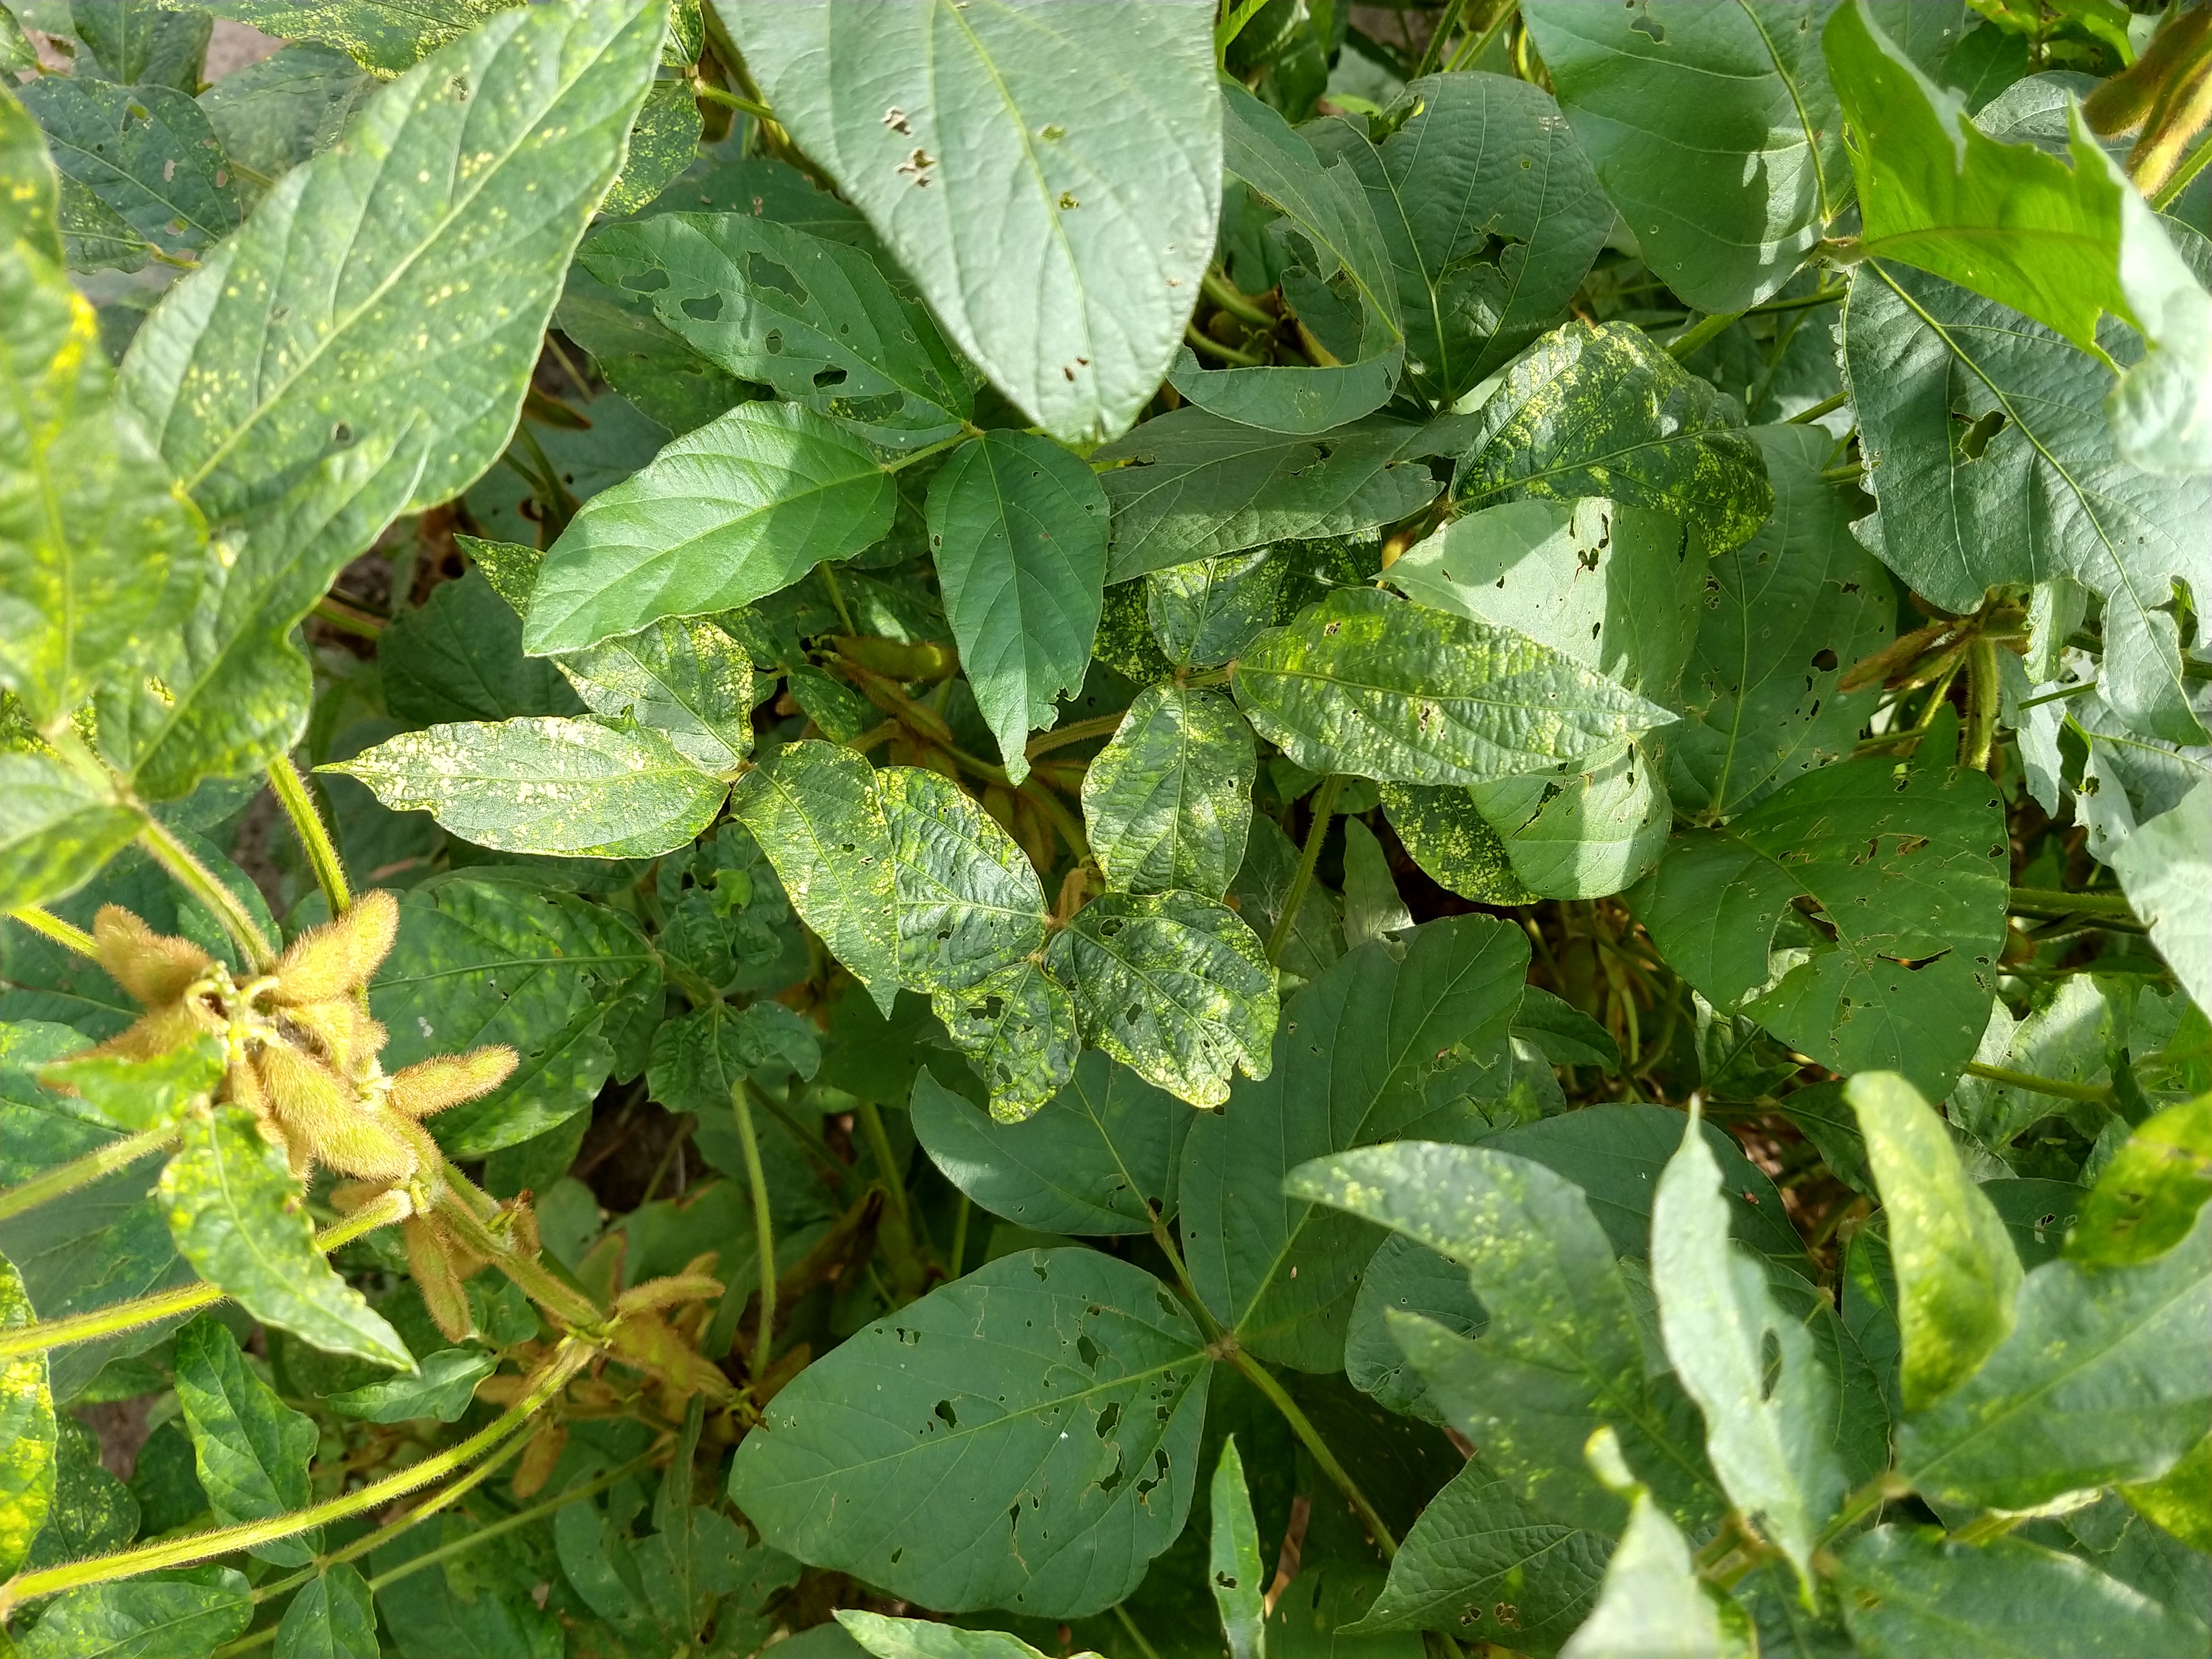
Label: Disease